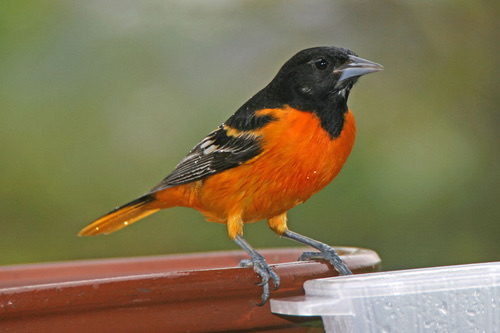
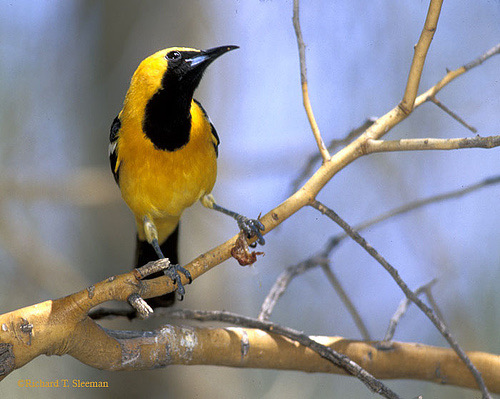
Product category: misc
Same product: yes